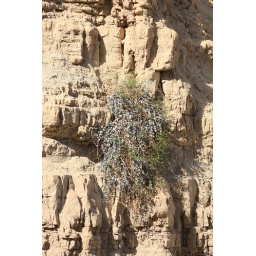
A tree grows in the rock of Ein Gedi, Israel